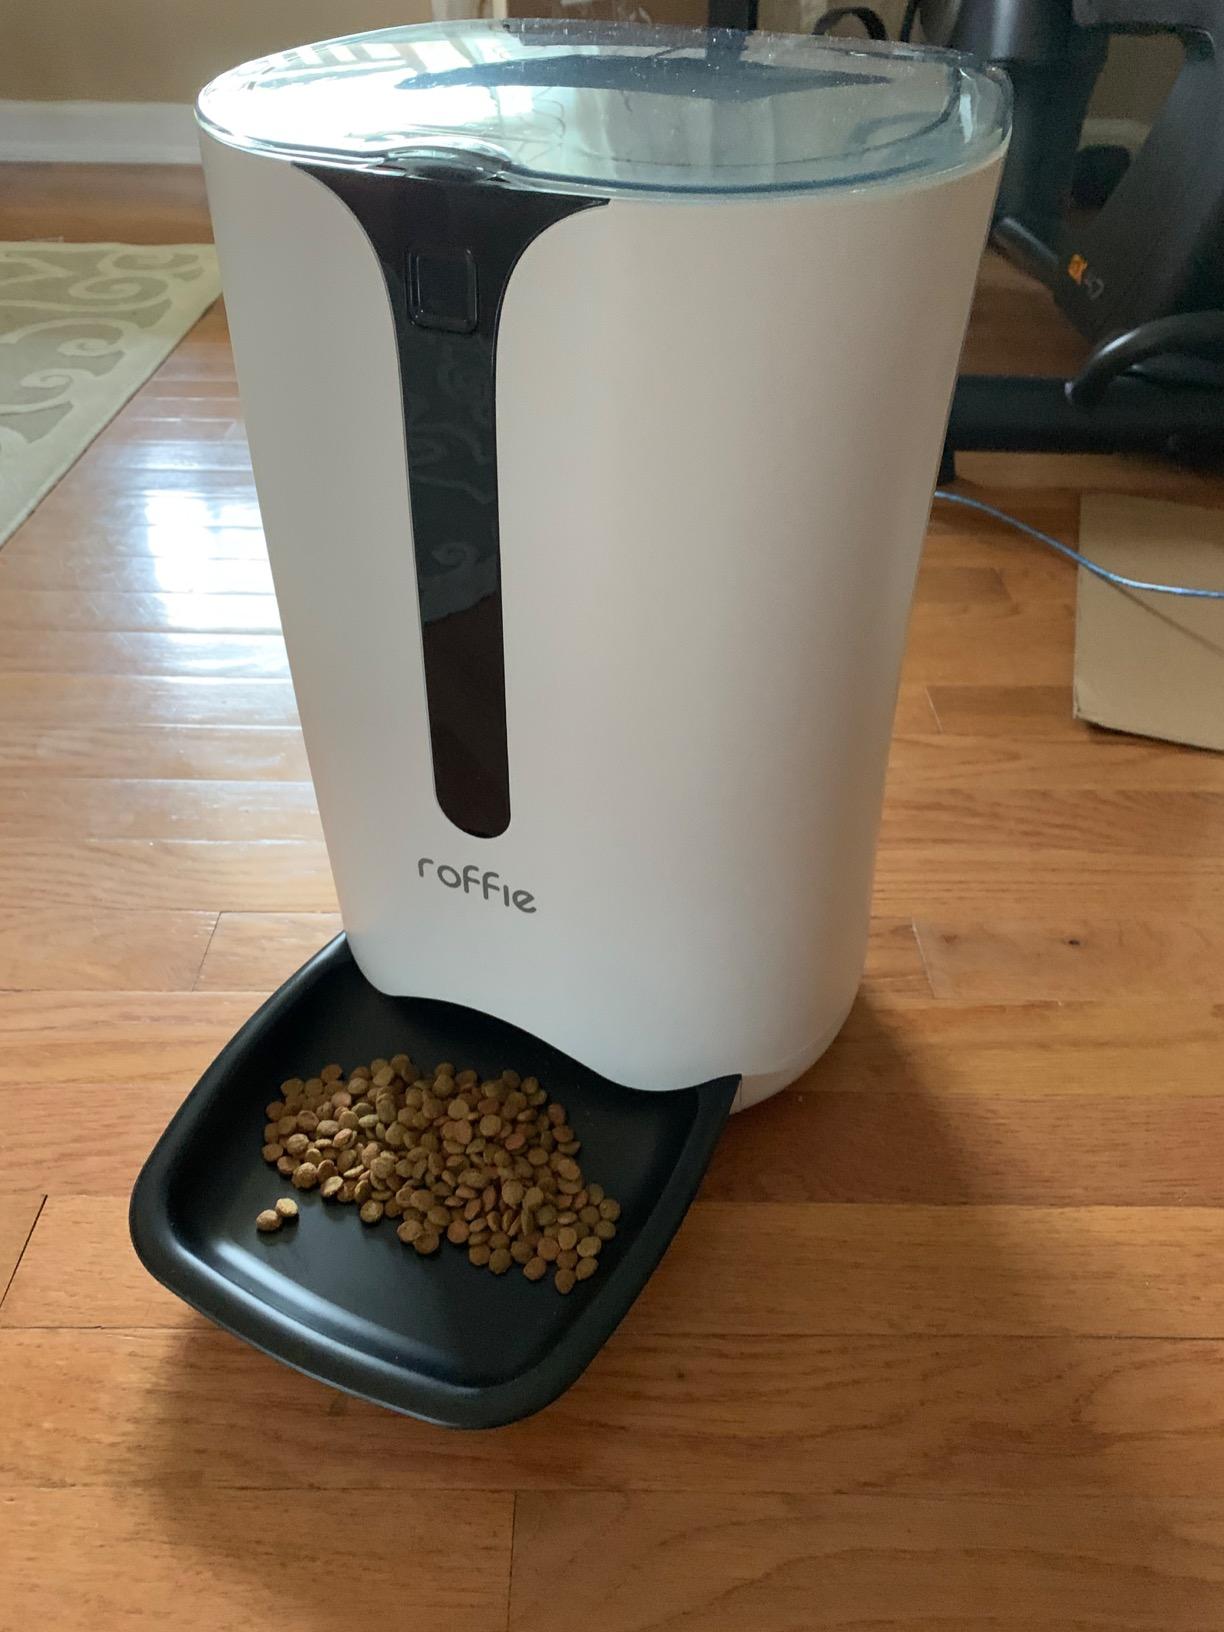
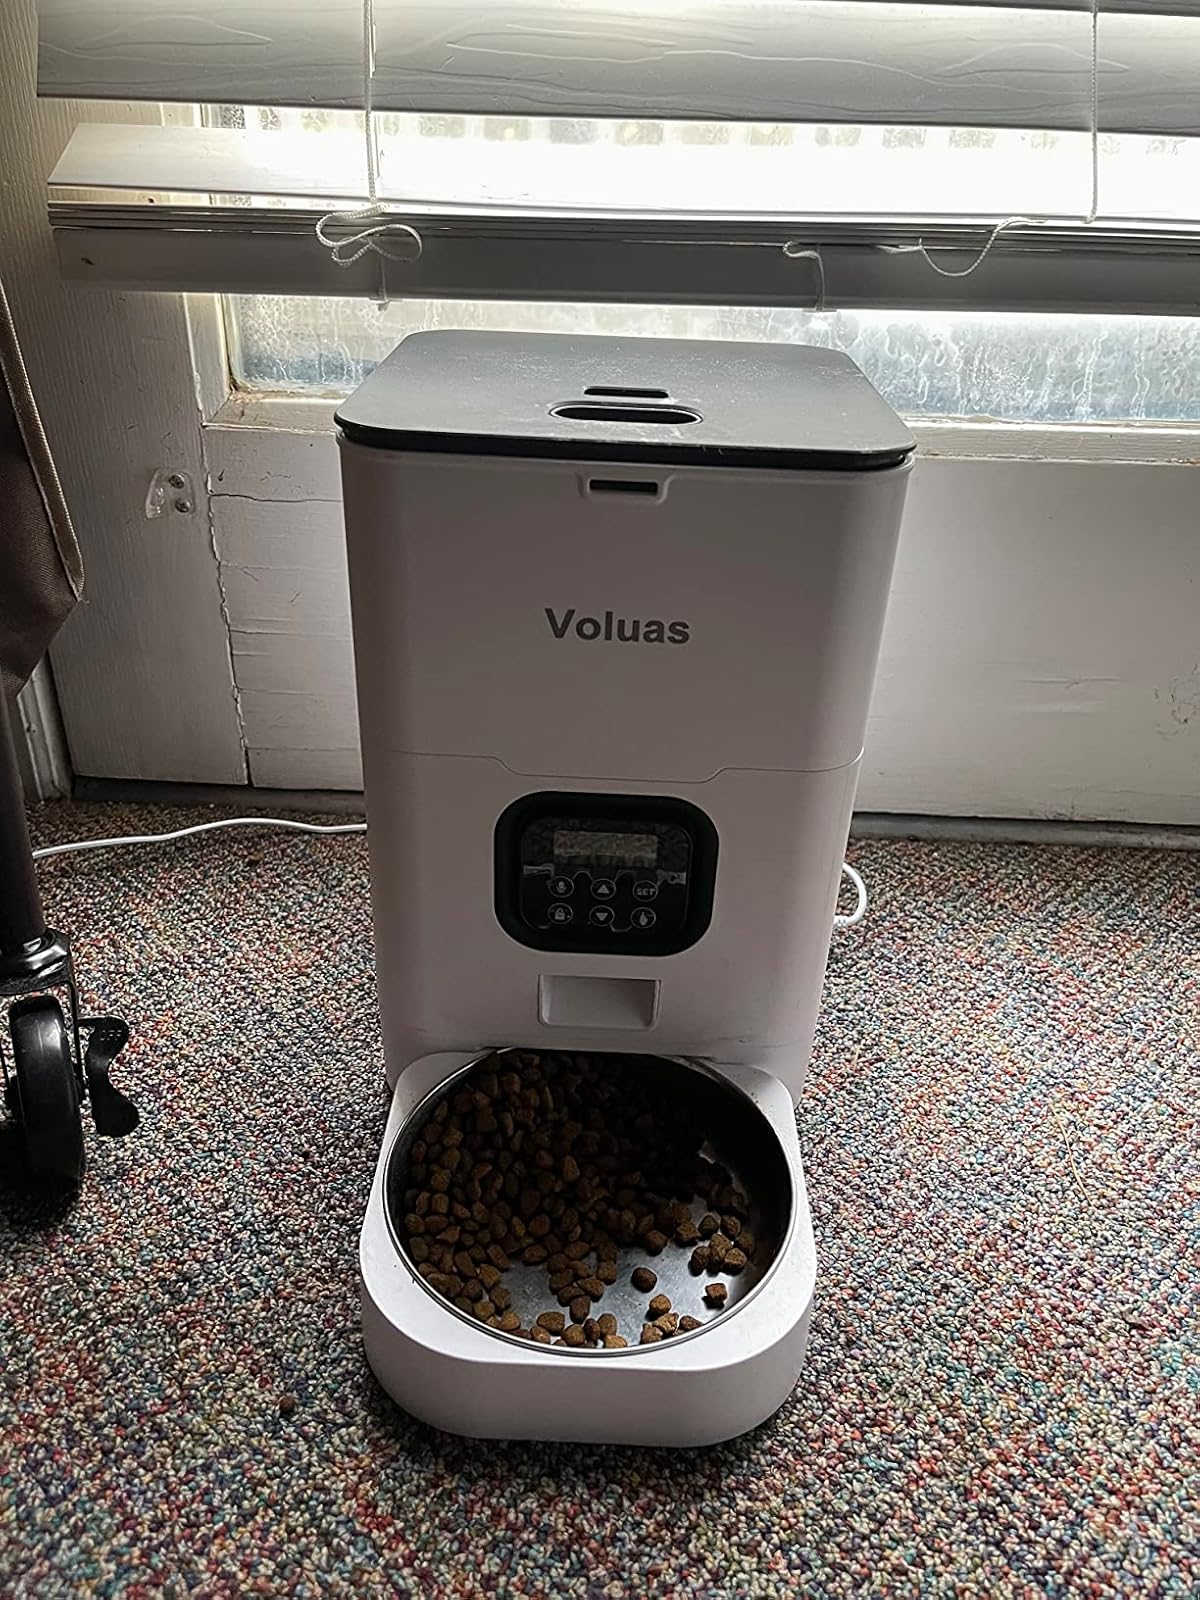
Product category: items_feeder
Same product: no